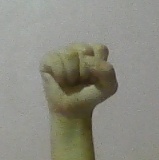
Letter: saad